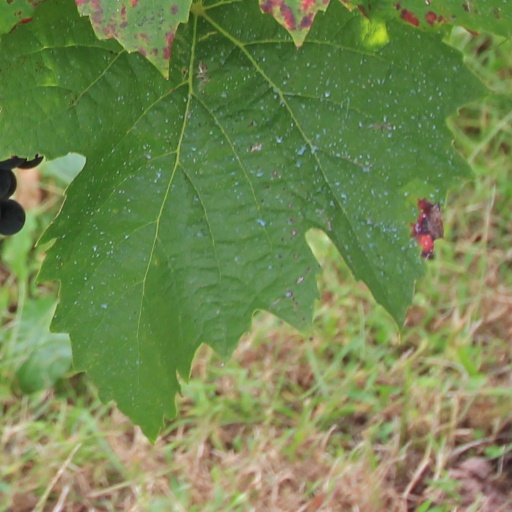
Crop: grape